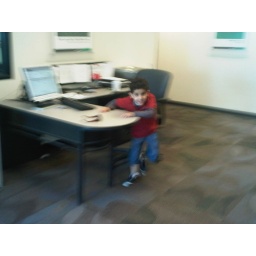
IMG00107-20100702-1732 running around car rental office bis bis